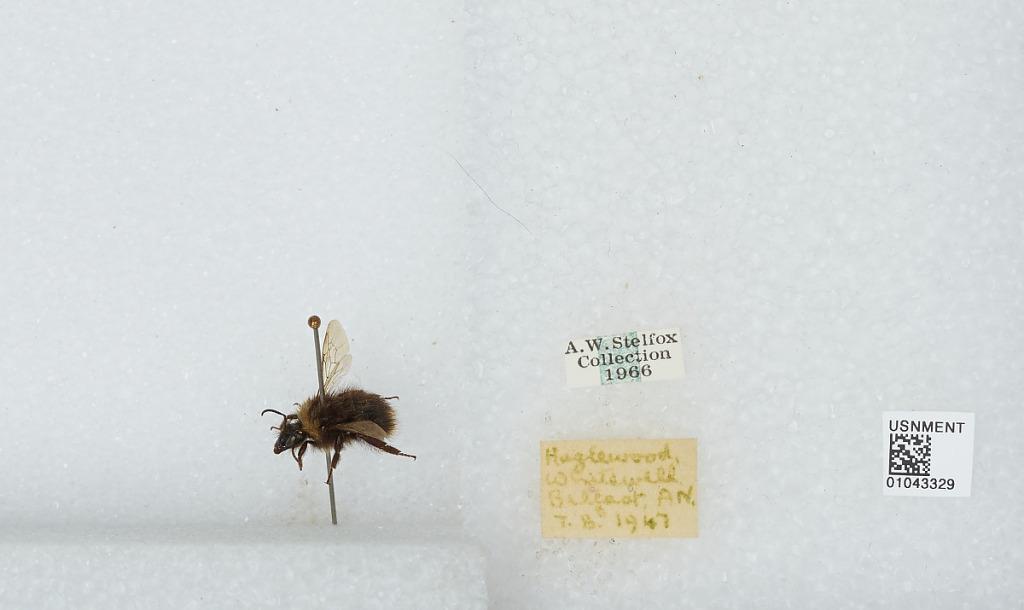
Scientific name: Bombus sp.
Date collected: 1947-8-7
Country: United Kingdom
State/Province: Northern Ireland
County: Antrim
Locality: Hazlewood, Whitewell, Belfast
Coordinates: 54.6469, -5.92656